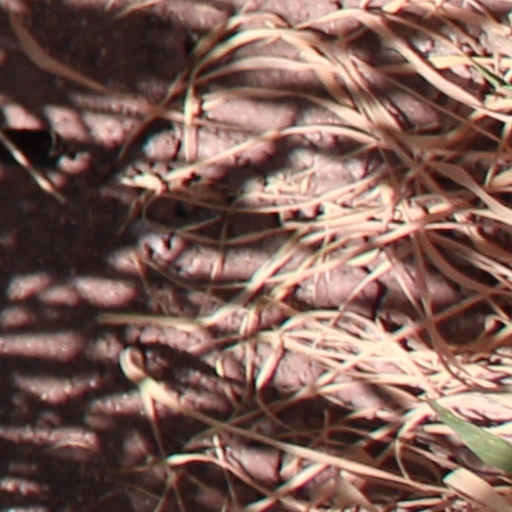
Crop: wheat